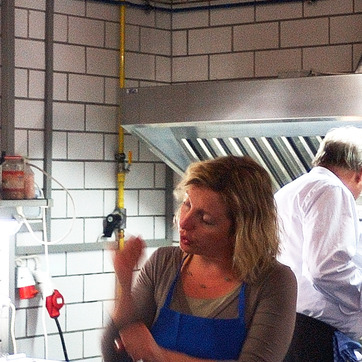
Material: hair